Turgutlu railway station

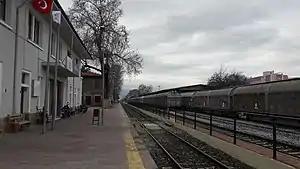

Turgutlu railway station is a railway station in Turgutlu, Turkey and is the only station within the city. TCDD Taşımacılık operates a daily inter-city train from İzmir to Konya and a daily regional train to İzmir to Uşak.